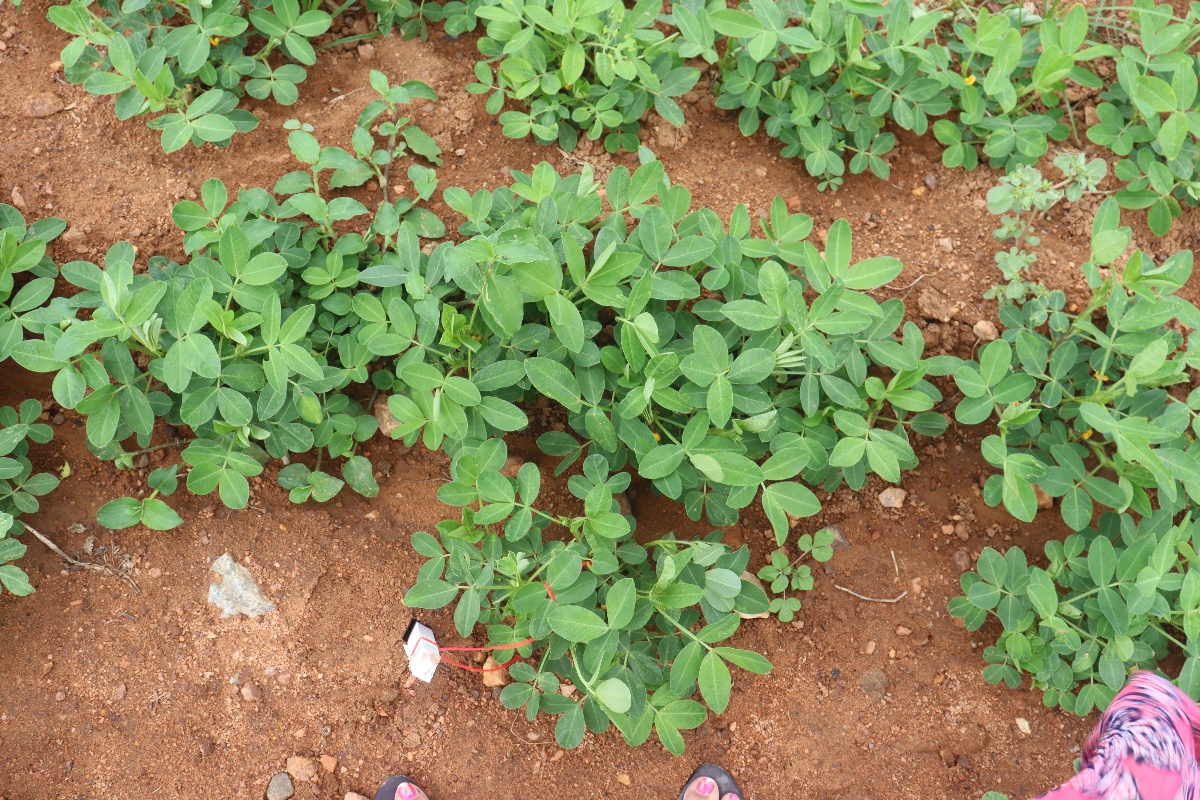
Label: early_leaf_spot